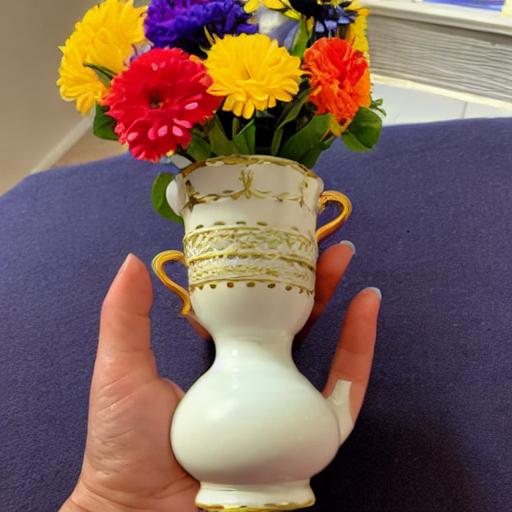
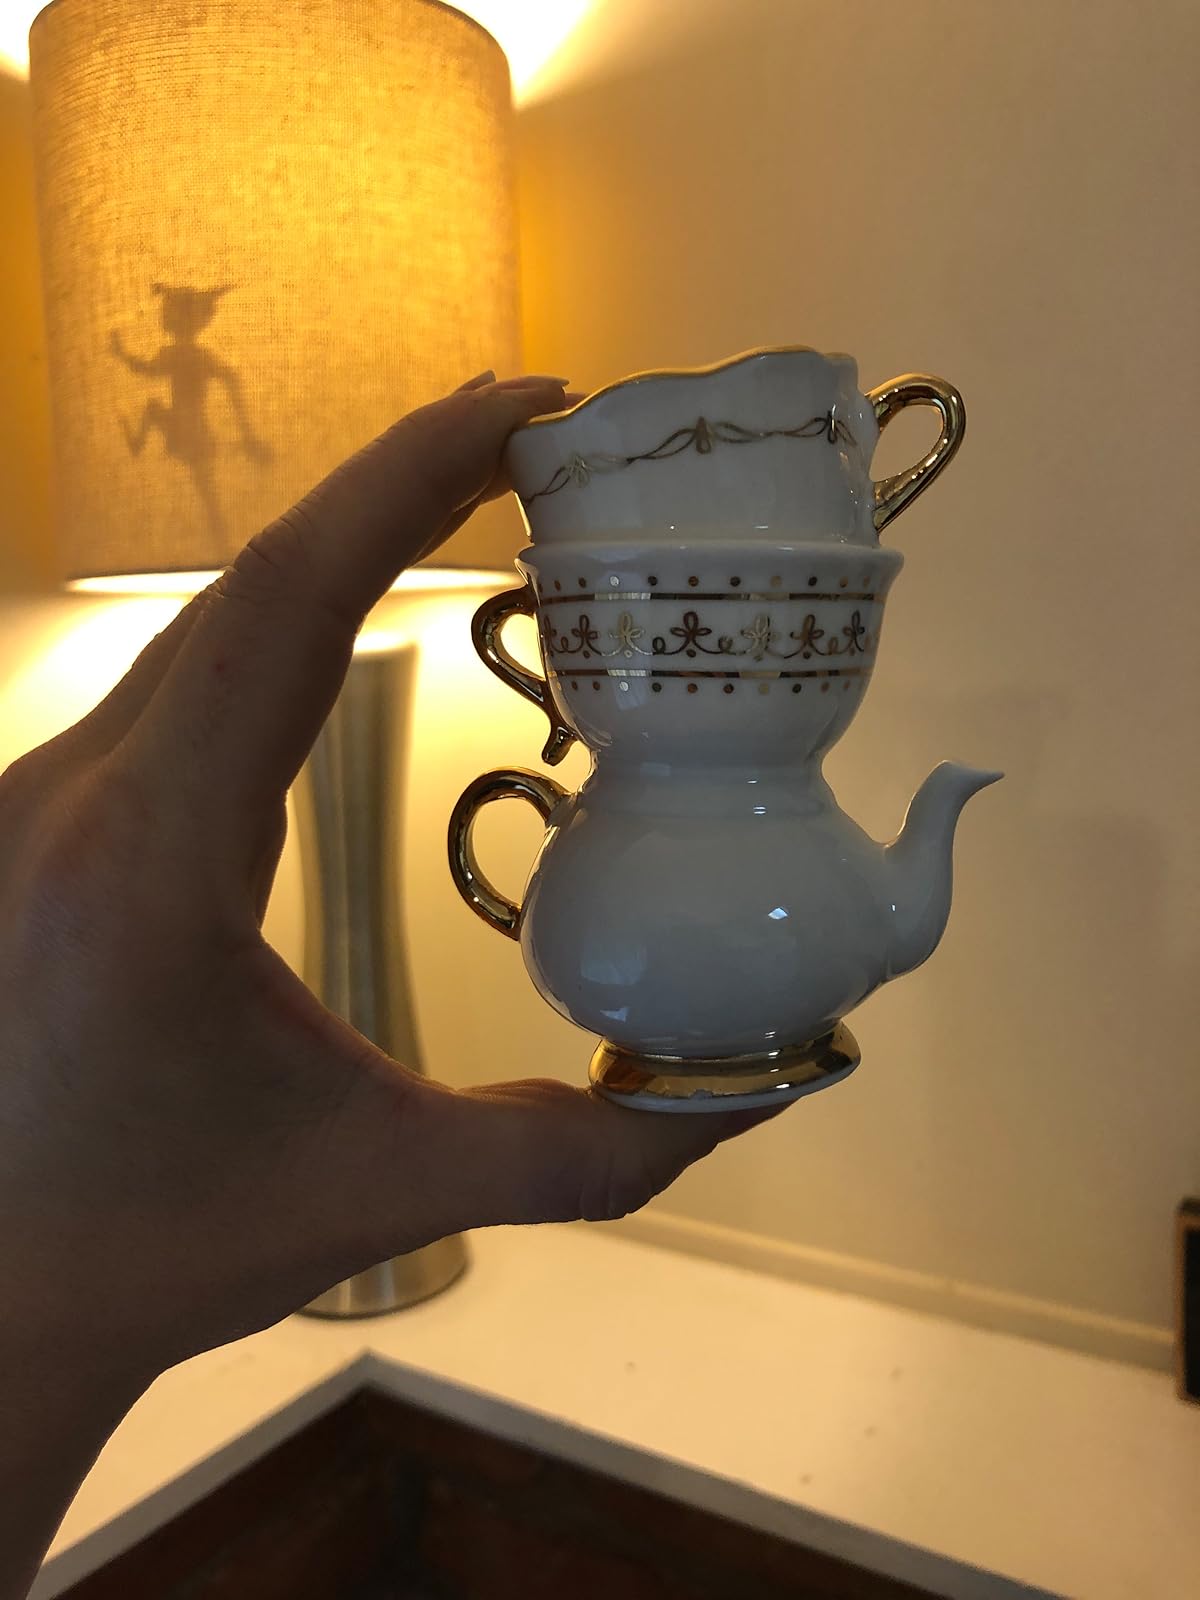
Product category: vase
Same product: no